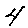
Label: 4